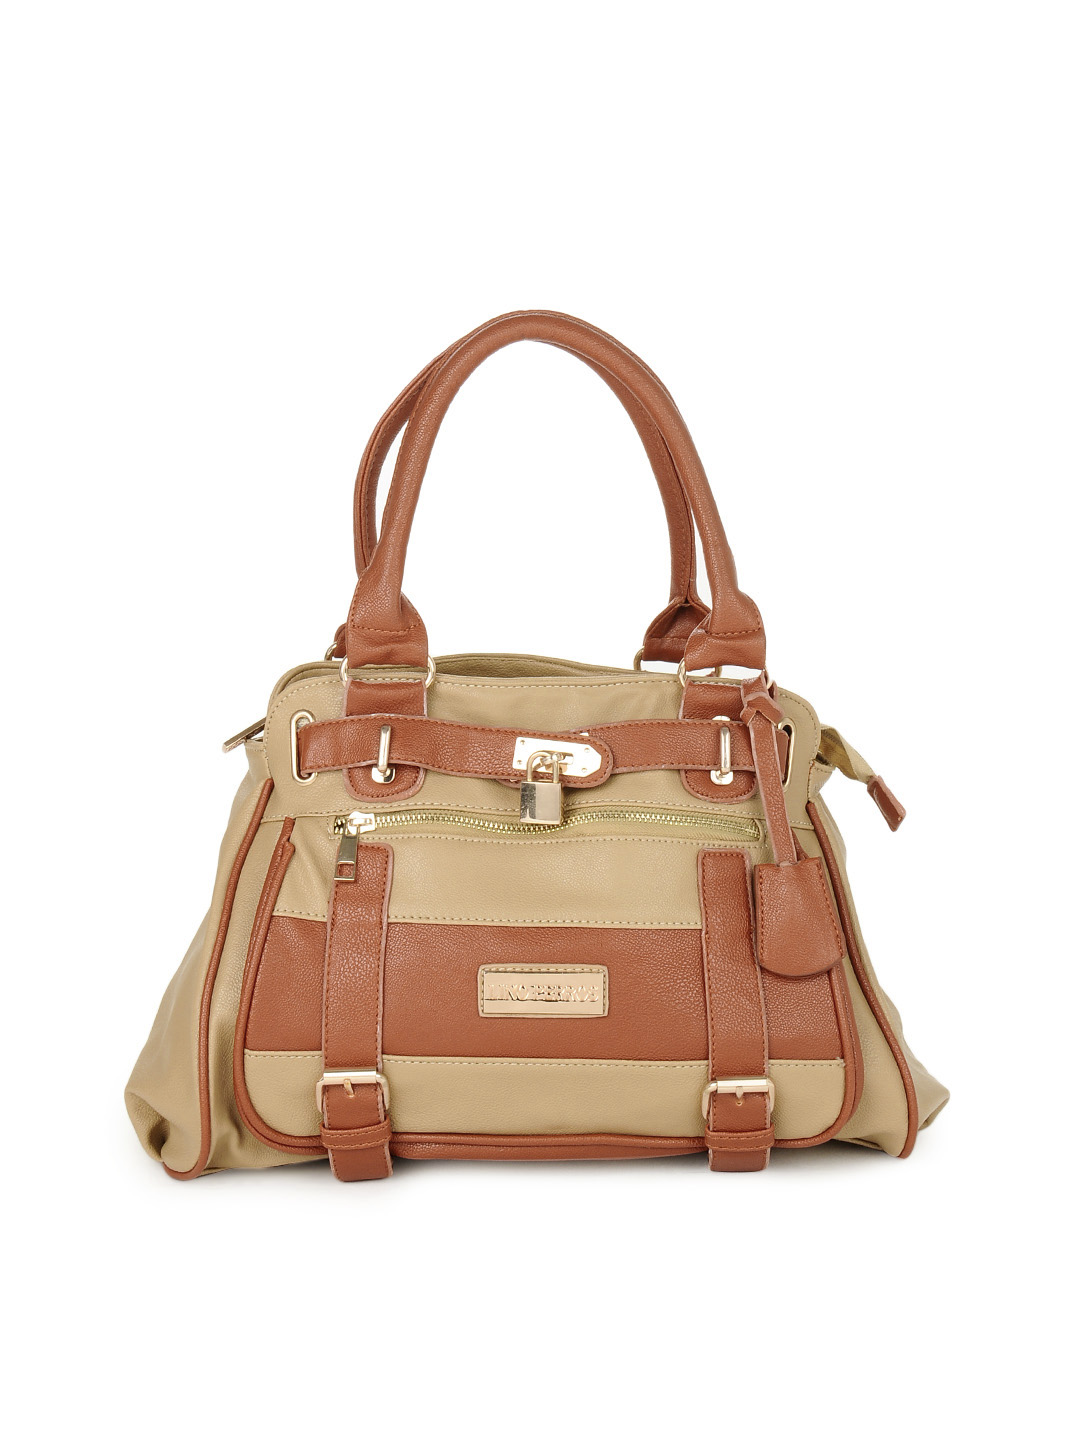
Lino Perros Women Beige & Brown Handbag
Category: Accessories / Bags / Handbags
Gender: Women
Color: Beige
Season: Winter 2015
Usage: Casual